Dallas Mavericks

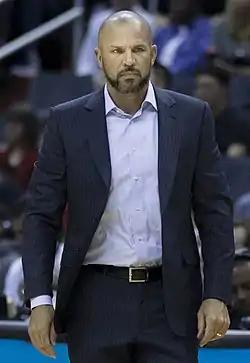

After yet another first-round exit, the Mavericks began an unexpectedly early off-season. The first order of business for Mark Cuban and the Mavericks was to re-sign Dirk Nowitzki, and they did so on July 4, 2010, when the Mavericks and Nowitzki agreed to a four-year deal worth $80 million. On July 13, the Mavericks, after losing the opportunity to sign LeBron James, Dwyane Wade, or Amar'e Stoudemire, acquired centers Tyson Chandler and Alexis Ajinça from the Charlotte Bobcats for center Erick Dampier, forward Eduardo Nájera, and guard Matt Carroll. "USA Today" called this trade one of the most lopsided trades in NBA history, saying Chandler "was the perfect fit during his first season with the Mavericks, anchoring their defense on the way to the franchise's first championship."